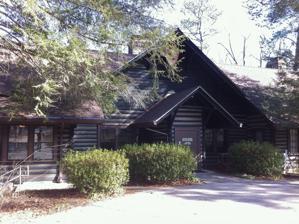
Building: Island Ford Lodge
Country: United States of America
Year built: 1935
Historic property in Georgia, United States United States historic place Island Ford Lodge U.S. National Register of Historic Places Island Ford Lodge in 2012 Location Sandy Springs, Georgia Coordinates 33°59′14″N 84°19′29″W / 33.98722°N 84.32472°W / 33.98722; -84.32472 Built 1935 NRHP reference No. 16000747 Added to NRHP November, 2016 The Island Ford Lodge is an historic property in Sandy Springs , Fulton County, Georgia , in the United States. It was built as a summer home for Atlanta attorney Samuel Dunbar Hewlett c. 1935 by stonemason John Epps. Hewlett was chief of staff for Georgia governor Eugene Talmadge through Talmadge's first two terms as governor, from 1933 to 1937. Hewlett sold the lodge to the Buckhead Century Club in 1950, retaining rights to an apartment in the building. The club disbanded in 1955 and sold the property to the Atlanta Baptist Assembly, which used the lodge as a retreat for twenty years. After Chattahoochee River National Recreation Area was established in 1978 the property was acquired by the National Park Service . The property was renovated in the early 1980s and serves as the park headquarters. Island Ford Lodge was added to the National Register of Historic Places in November 2016. See also National Register of Historic Places listings in Fulton County, Georgia References